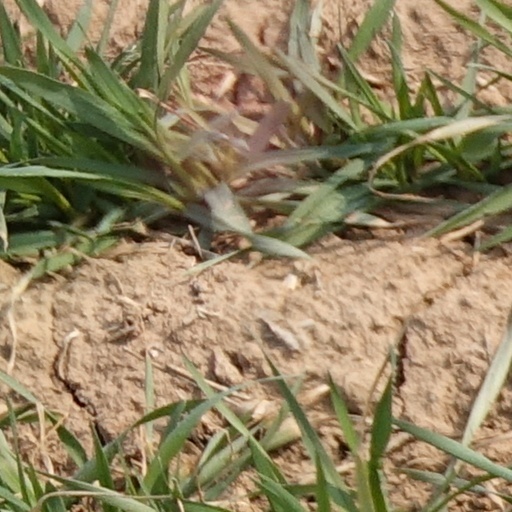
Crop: wheat